Durgapur

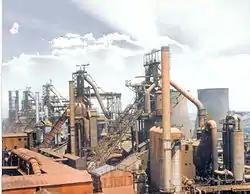
Inside Durgapur Steel Plant

Mining and Allied Machinery Corporation (MAMC) was established in 1964 with the help and support from USSR (now closed but reviving with J.V of Bharat Earth Movers, Coal India & DVC). Hindustan Fertilisers Corporation (HFC) was a major PSU which produced fertilizer but got closed down (now RCF showed interest to reopen it). Bharat Opthlamic Glass Limited (BOGL) was established in 1972 used to manufacture electronic valves and other electronic components. Its closure was approved in 2006.